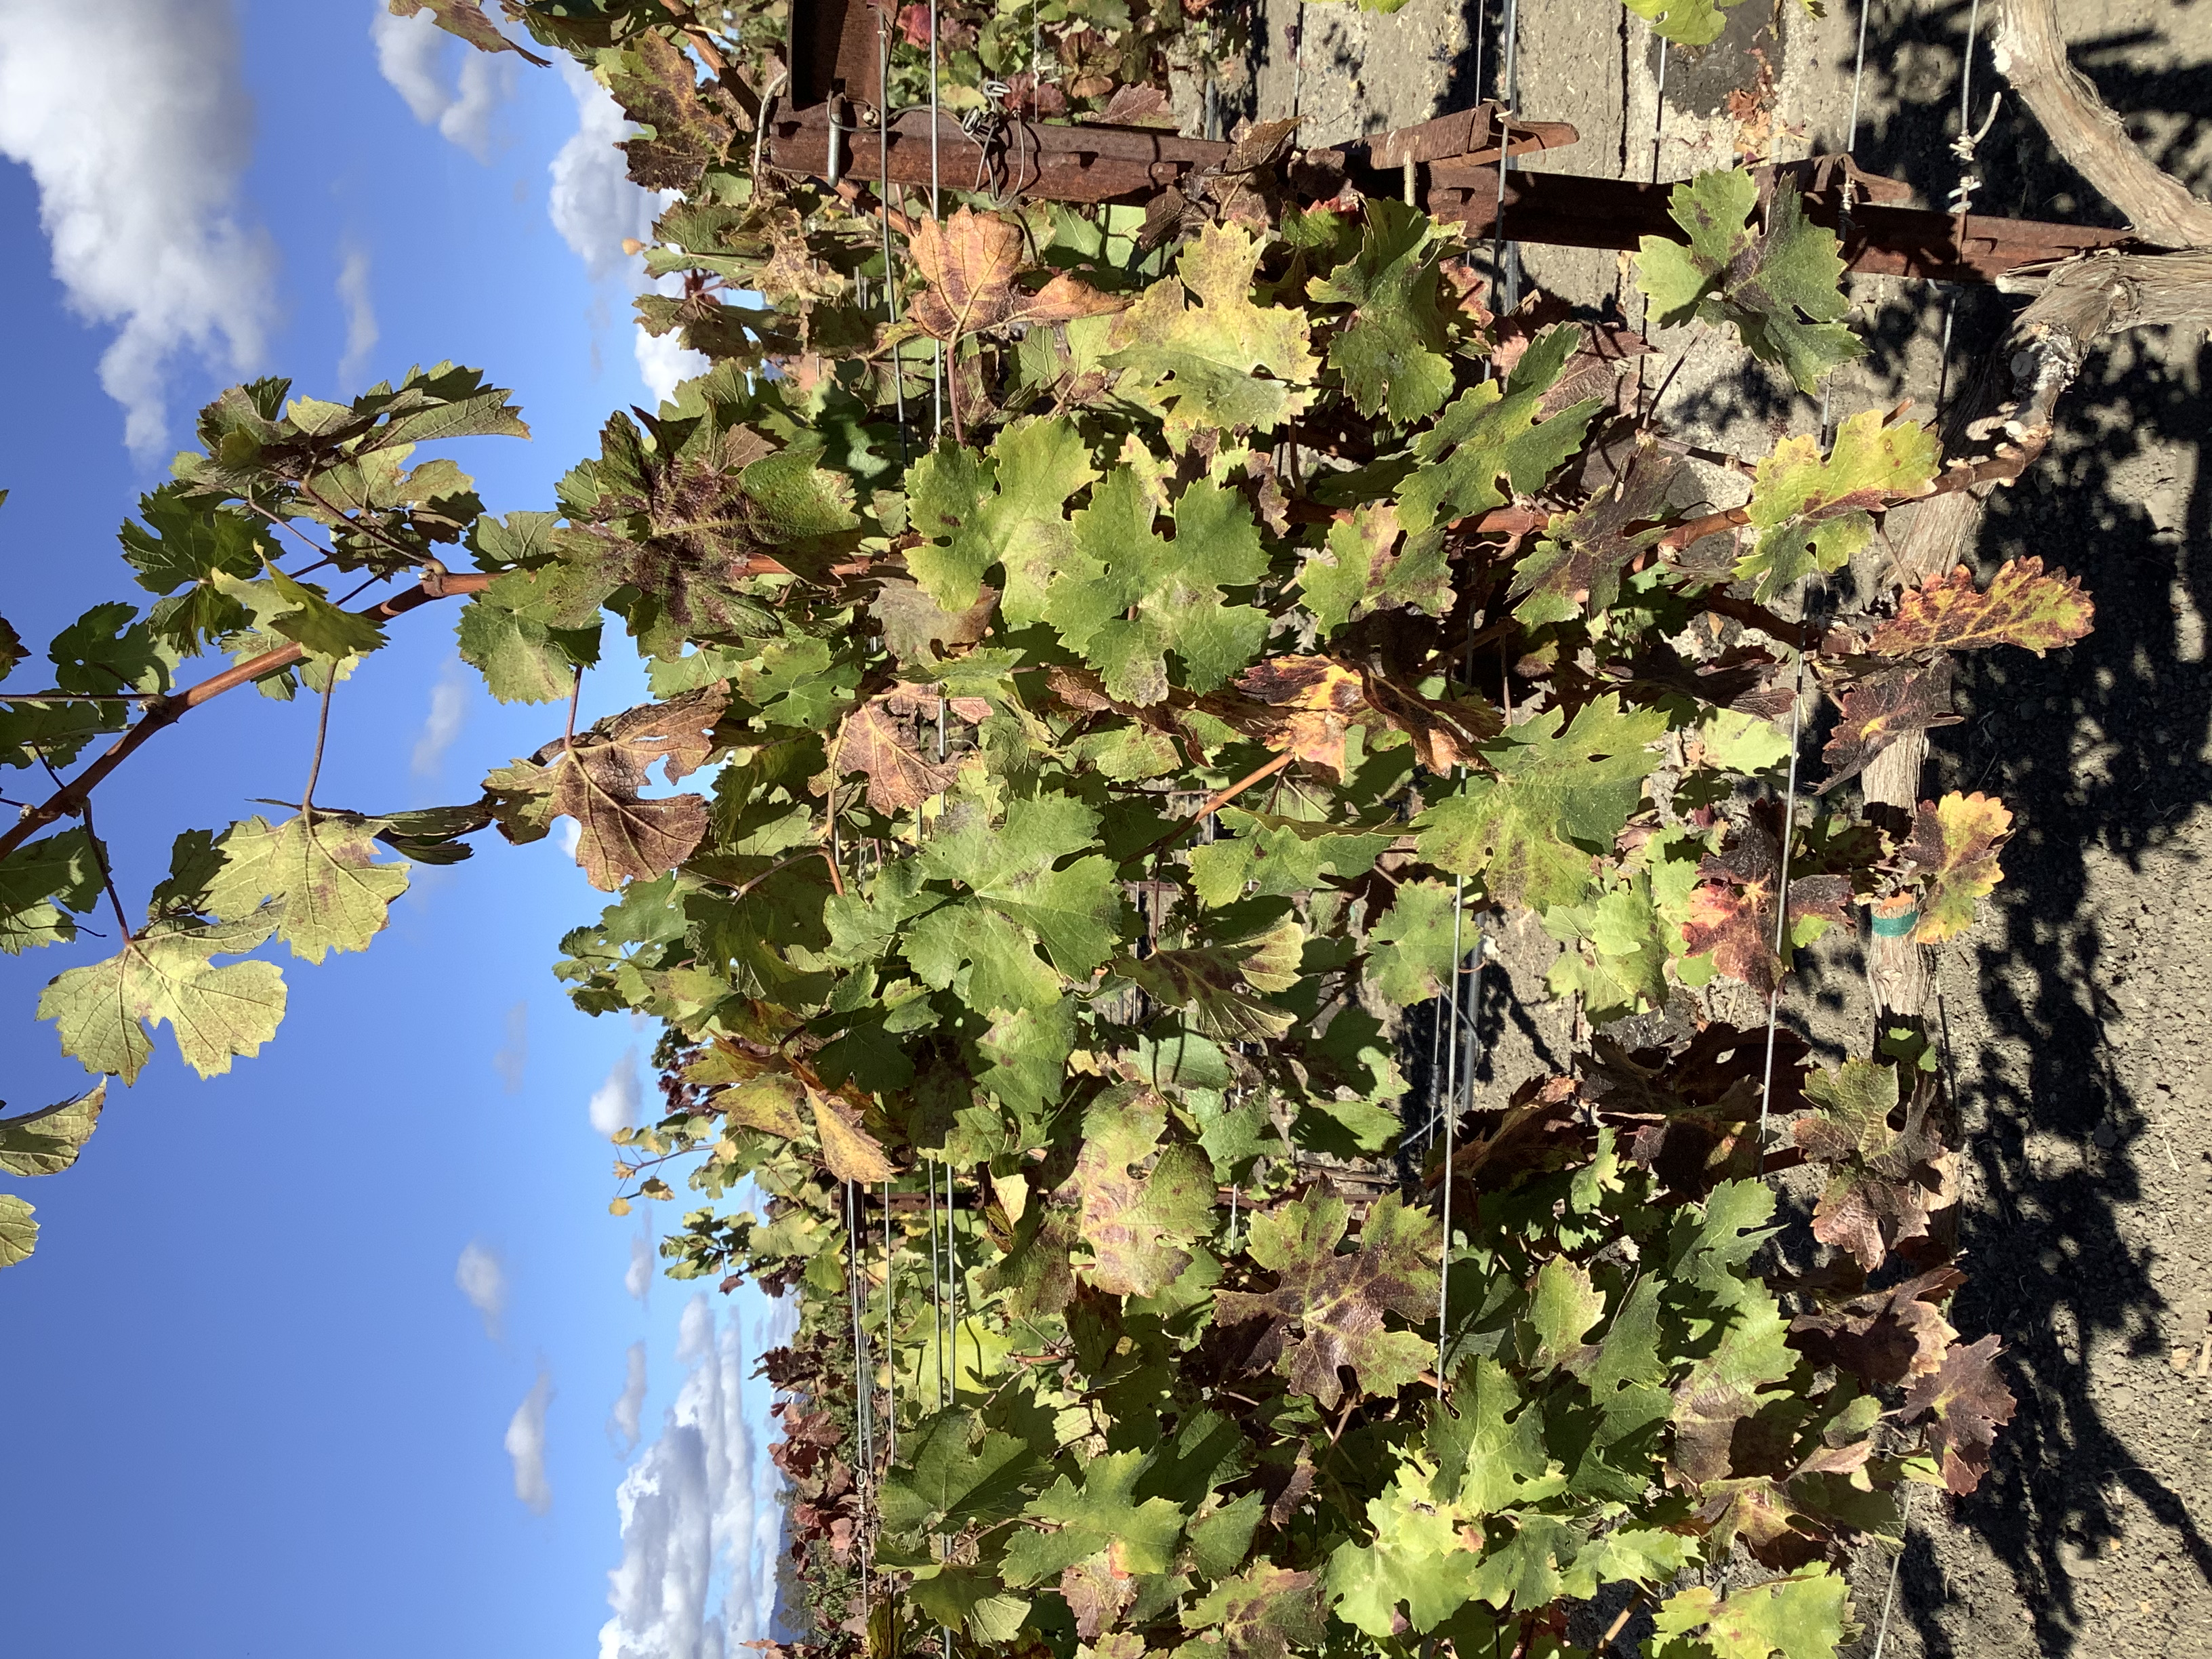
Label: Red Blotch